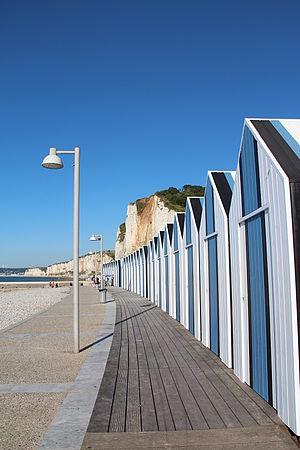
Yport (Seine-Maritime - France), la plage et les falaises d'amont.